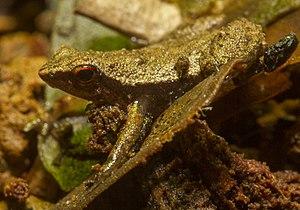
La Grenouille des Seychelles, Sechellophryne gardineri, est une espèce d'amphibiens de la famille des Sooglossidae.
Sechellophryne est un genre d'amphibiens de la famille des Sooglossidae.